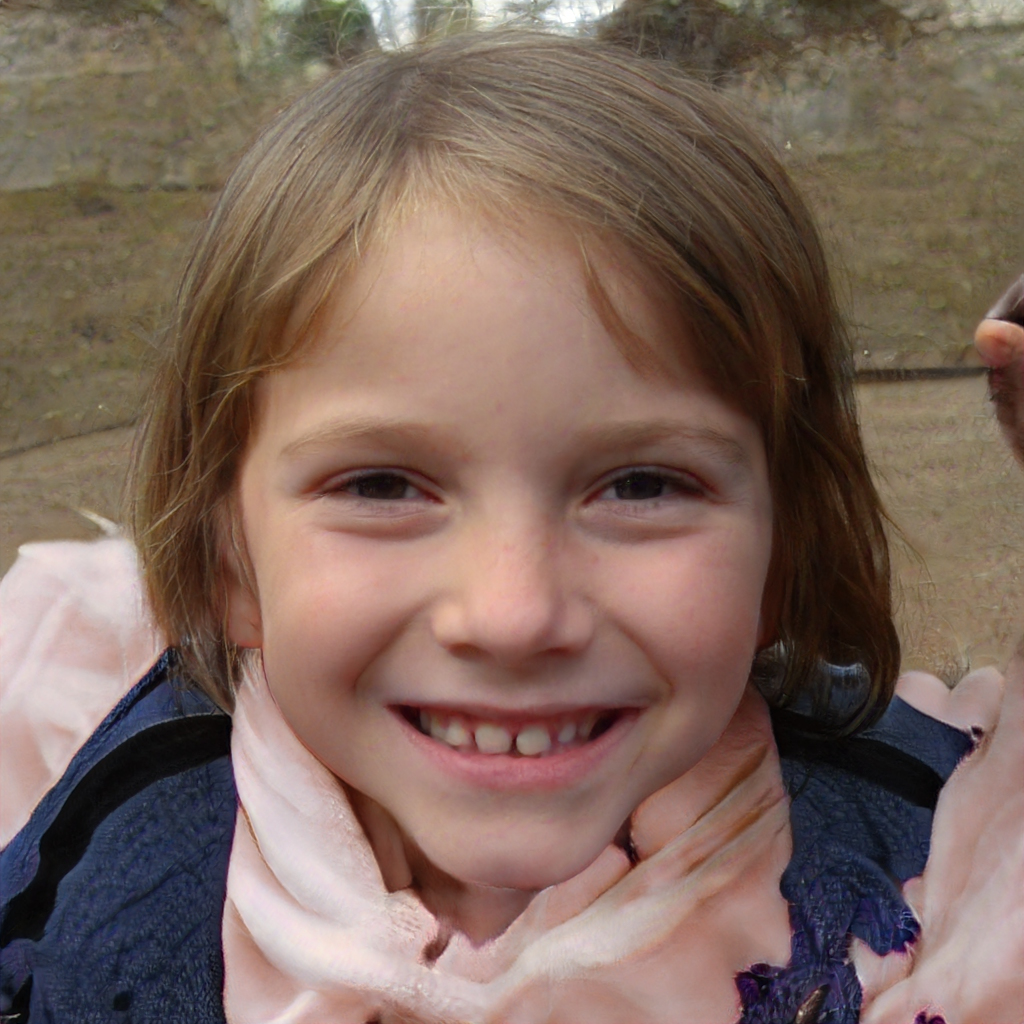
Portrait style: Real Portrait